Battle of Warsaw 1920

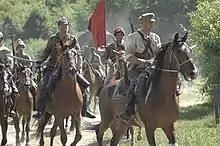
Production

Battle of Warsaw 1920 ("pol. Bitwa warszawska 1920") is a Polish historical film directed by Jerzy Hoffman depicting the events of the Battle of Warsaw (1920) of the Polish–Soviet War. It was released in September 2011. It was filmed in 3D using the Fusion Camera System and is one of the most expensive movies in the history of cinema in Poland.